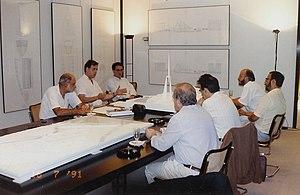
La Cité des arts et des sciences est un complexe culturel situé à Valence. C'est une entreprise publique appartenant à la Généralité valencienne.